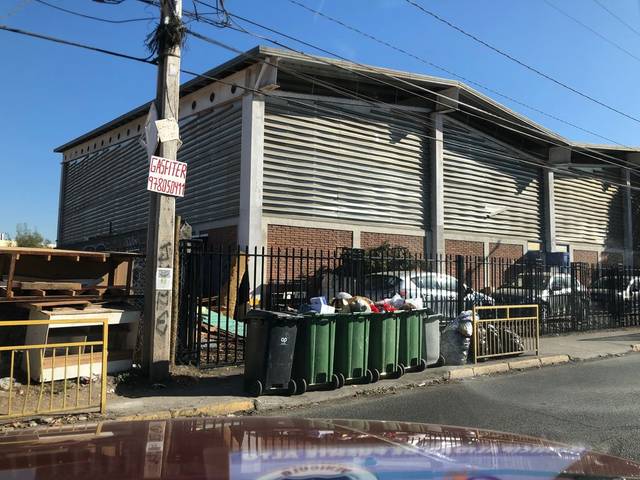
Region: Chile
Coordinates: -33.593, -70.558